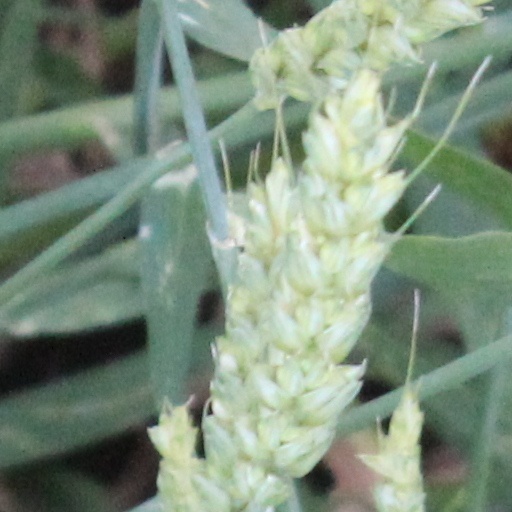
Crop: wheat